Gunjō (manga)

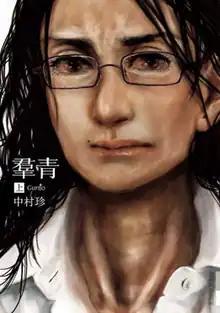
Cover of the first volume

is a Japanese manga series written and illustrated by . It was serialized in Kodansha's "Monthly Morning Two" from June 2007 to June 2009, before being canceled, and the manga continued its publication in Shogakukan's "Monthly Ikki" from February 2010 to January 2012. Shogakukan collected its chapters in three volumes. A live-action film adaptation produced by Netflix, titled "Ride or Die", premiered worldwide in April 2021.